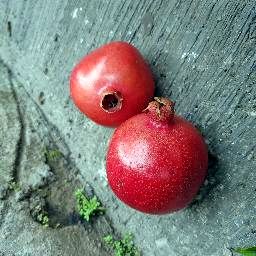
Fruit: Pomegranate
Quality: Good